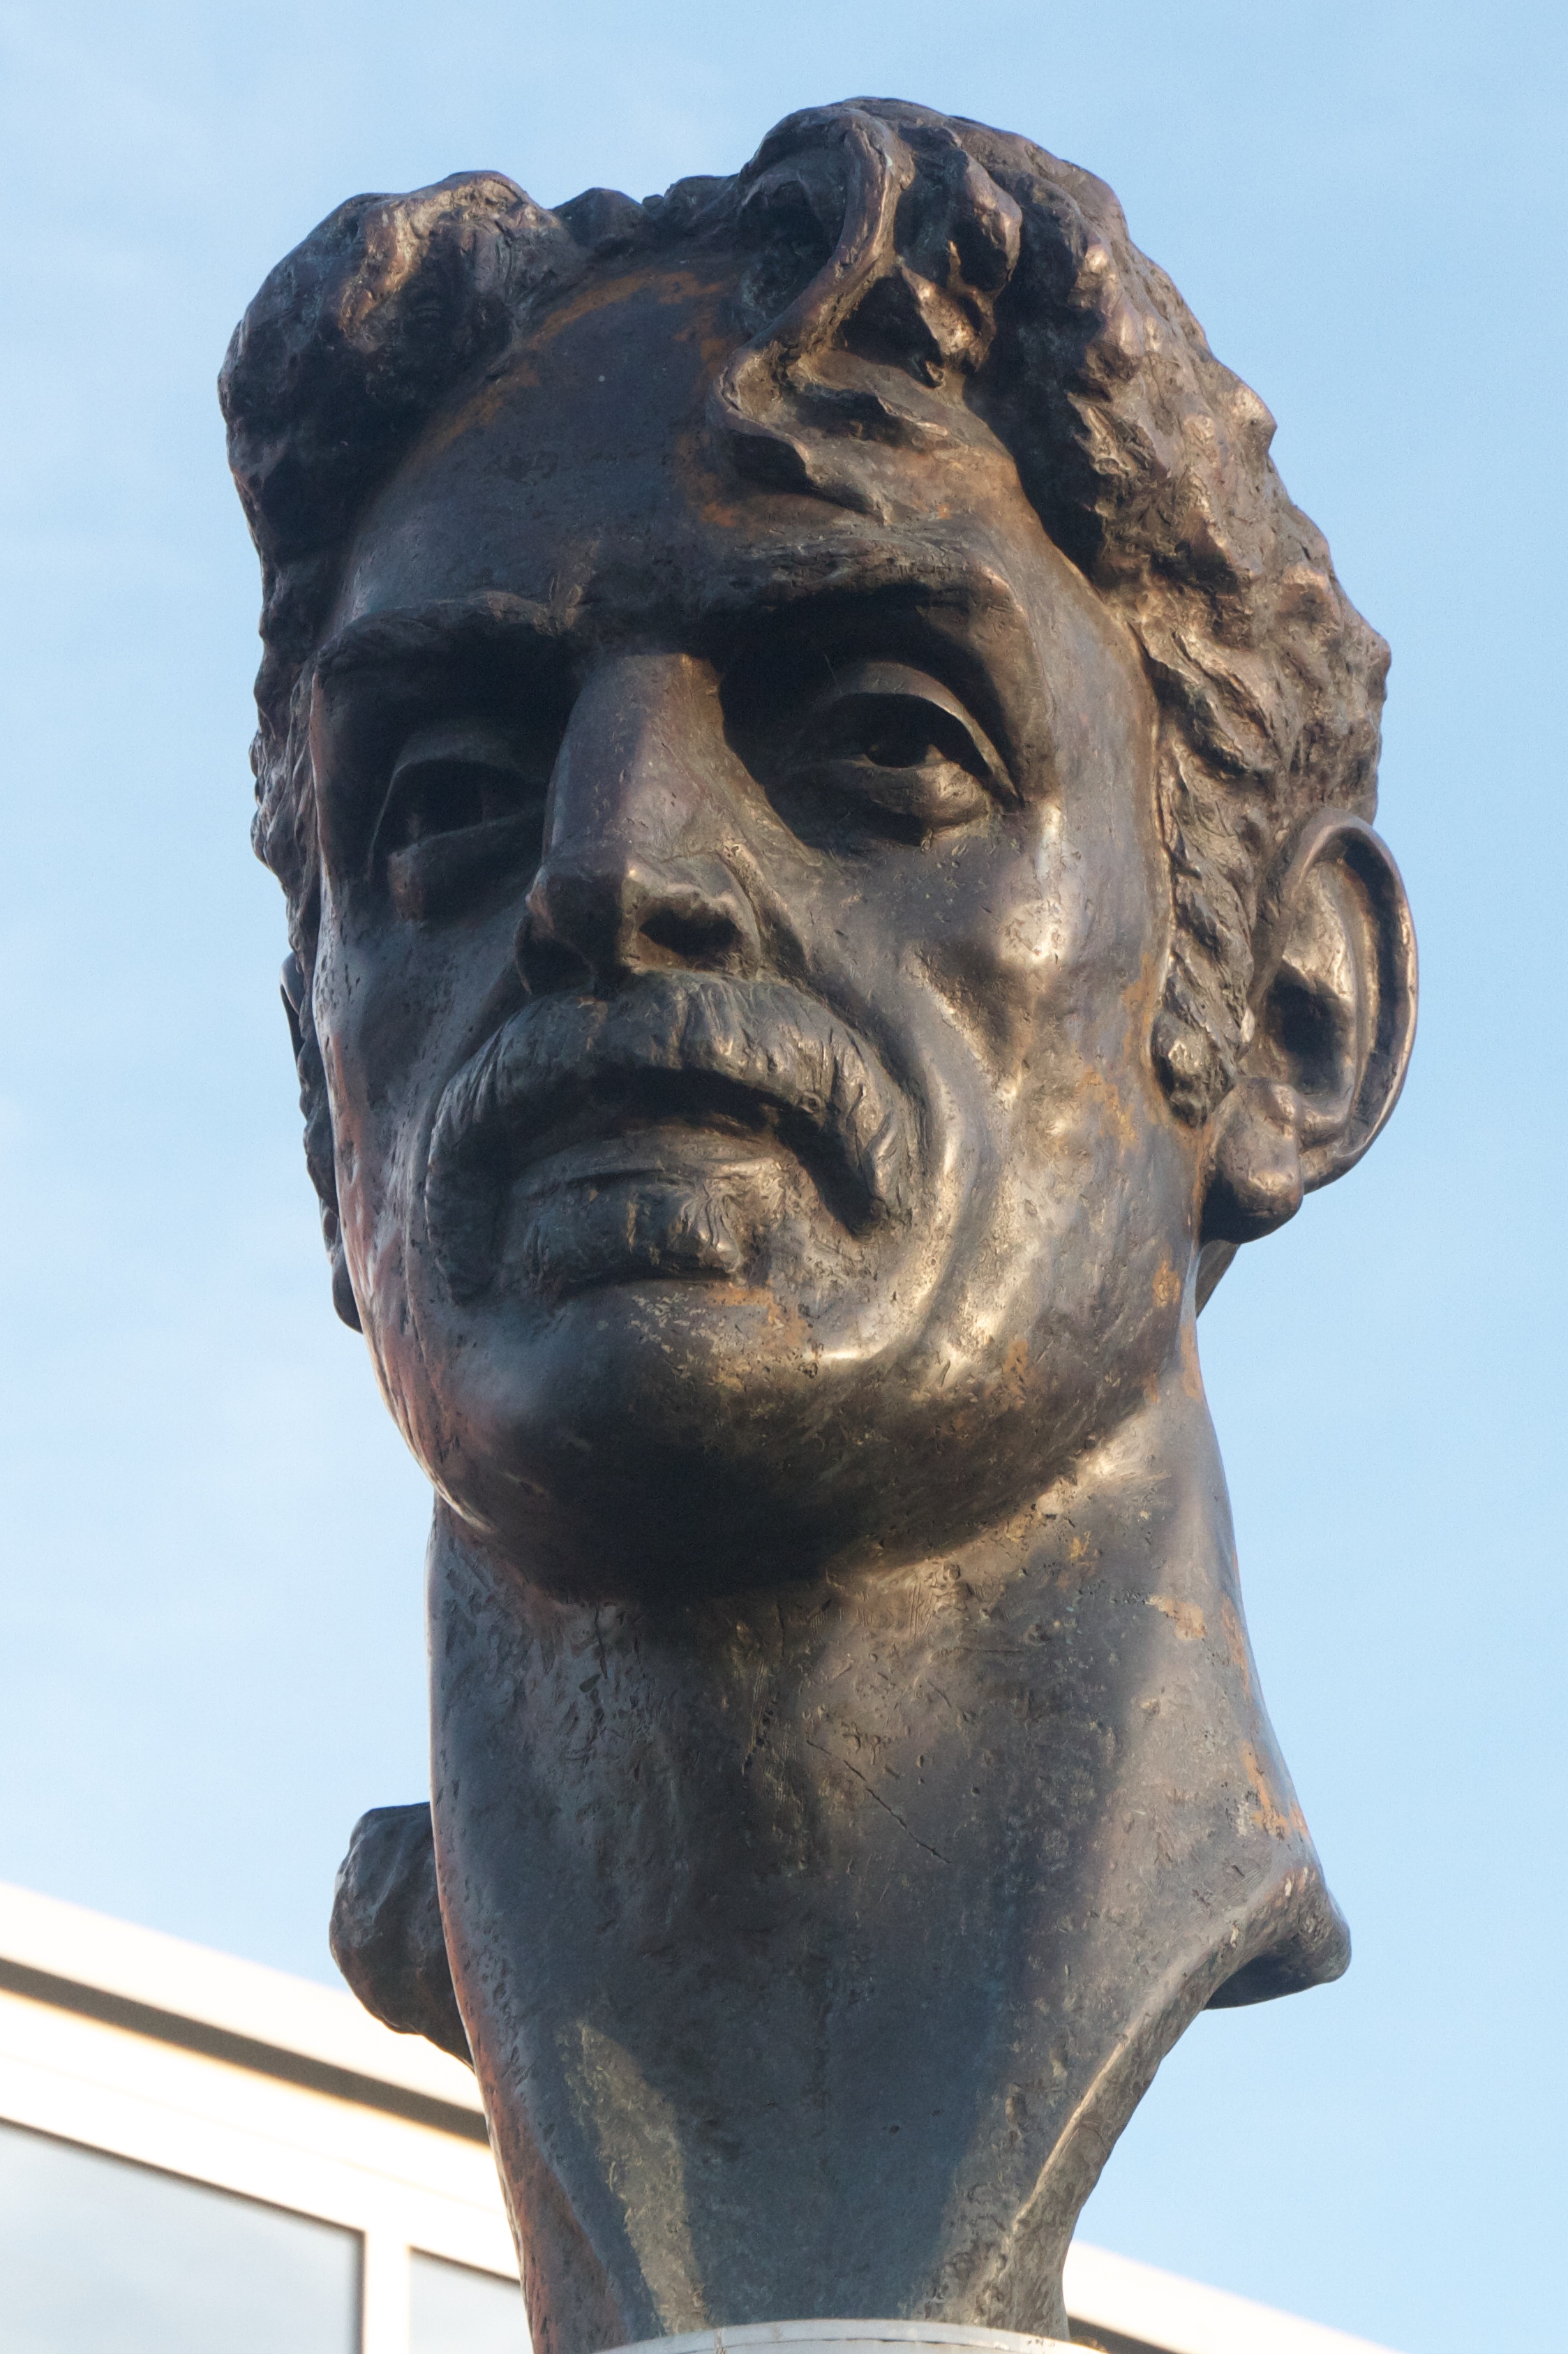
monument, statue, sculpture, art, temple, head, carving, ancient history, nonbuilding structure